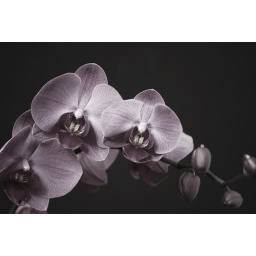
Orchid with buds in black and white on a black background